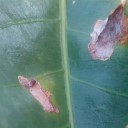
Label: Miner